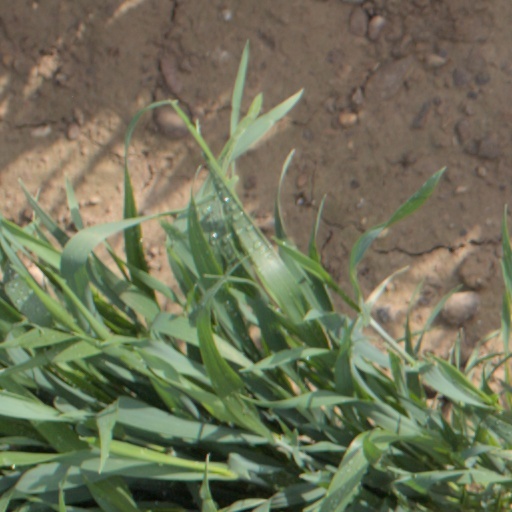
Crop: wheat